Hayfield branch

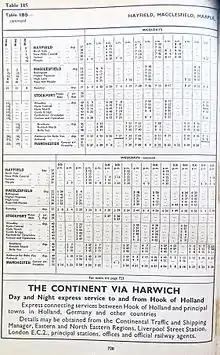
Summer 1961 timetable – the 8.00am train was steam worked until 1964. Its truncated modern diesel equivalent from New Mills is slower.

The Hayfield Branch was a single-track branch line that ran along the Sett Valley from the Hope Valley Line near to , via one intermediate stop, . It passed under the town of New Mills through the rock-cut Hayfield tunnel.